Battle of Bunker Hill

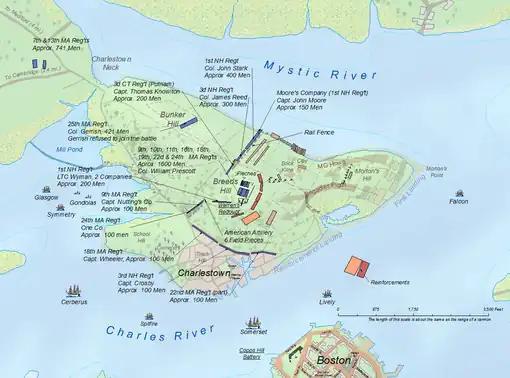
Array of American forces for the Battle of Bunker Hill

On the night of June 16, colonial Colonel William Prescott led about 1,200 men onto the peninsula in order to set up positions from which artillery fire could be directed into Boston. This force was made up of men from the regiments of Prescott, Putnam (the unit was commanded by Thomas Knowlton), James Frye, and Ebenezer Bridge. At first, Putnam, Prescott, and their engineer Captain Richard Gridley disagreed as to where they should locate their defense. Some work was performed on Bunker Hill, but Breed's Hill was closer to Boston and viewed as being more defensible, and they decided to build their primary redoubt there. Prescott and his men began digging a square fortification about on a side with ditches and earthen walls. The walls of the redoubt were about high, with a wooden platform inside on which men could stand and fire over the walls.